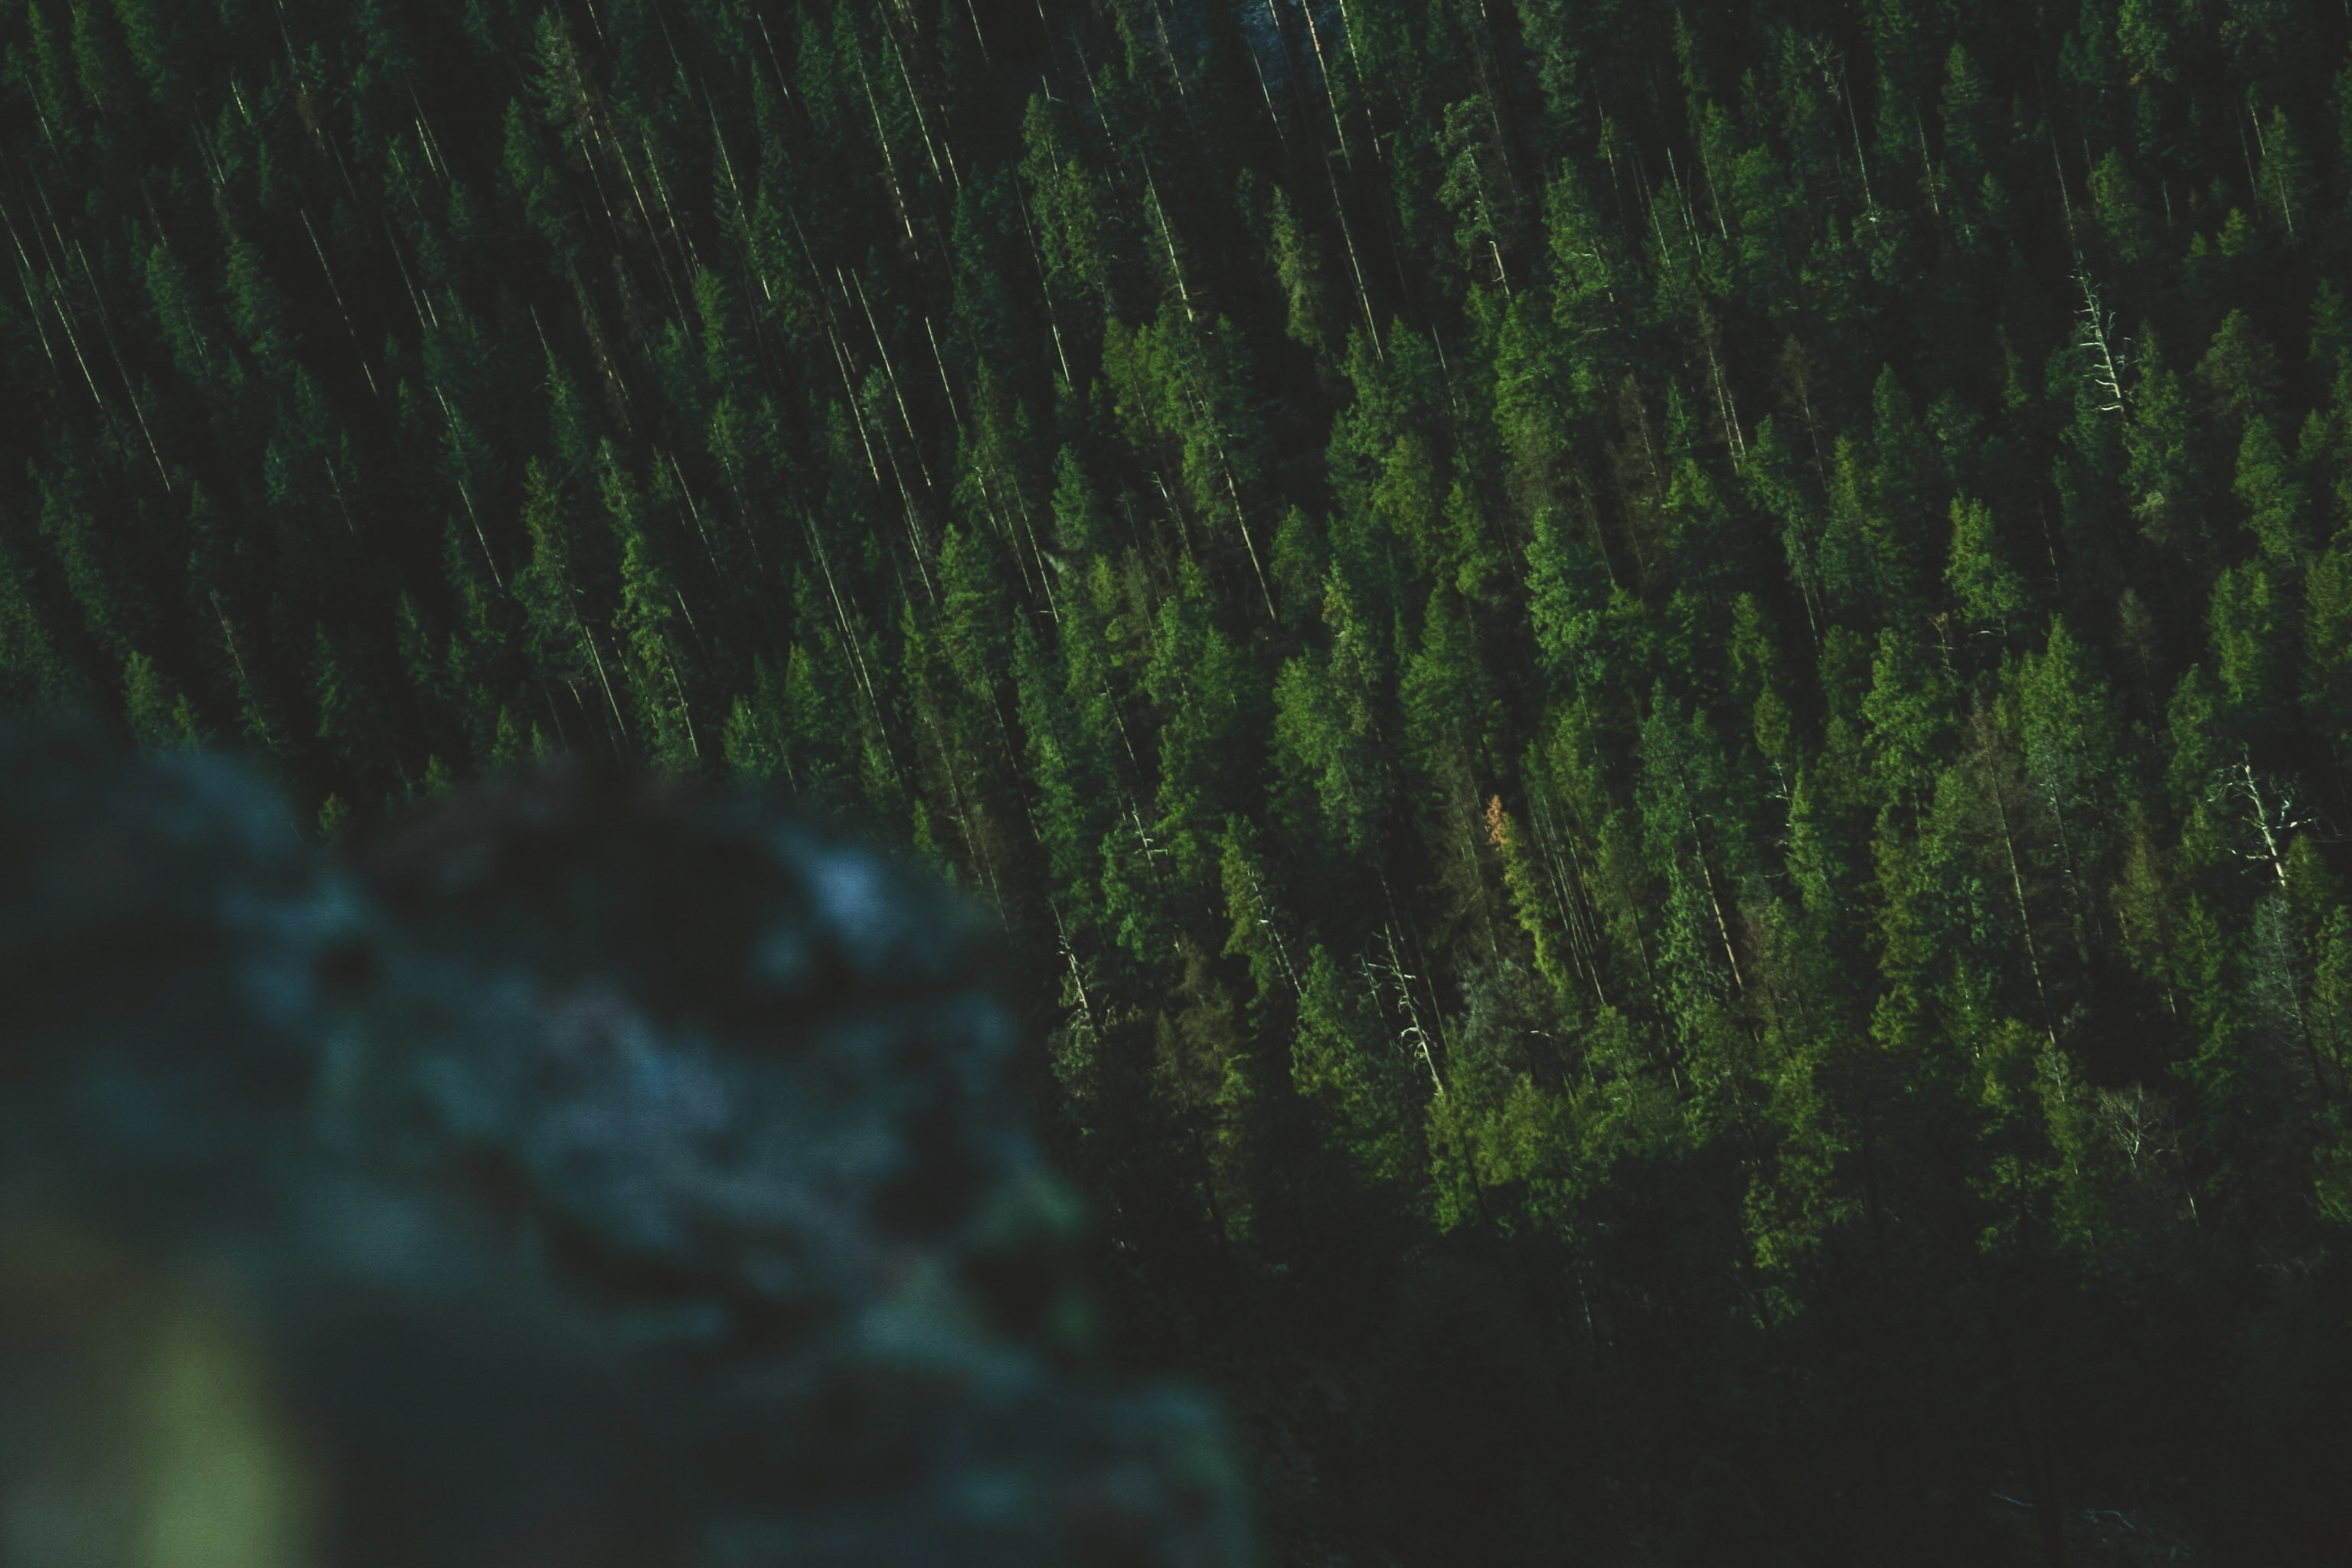
tree, nature, forest, grass, rock, mountain, light, growth, plant, sunlight, leaf, flower, dark, cliff, environment, green, reflection, darkness, aerial, flora, plants, above, trees, bluff, habitat, highlands, screenshot, macro photography, natural environment, atmospheric phenomenon